Maroon oriole

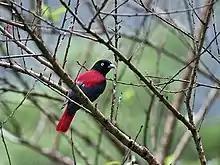
Maroon oriole

The maroon oriole has maroon and black plumage with a black head, neck and wings with a blueish beak. The females have slightly darker bodies and the juveniles have lighter bodies. The adult male is glossy crimson-maroon in color, with black head, neck and wings and a chestnut-maroon tail. The females and immature males have a greyish-white underpart with black streaks. Colouration varies somewhat across the range, with those in the Indian Subcontinent having duller colours and those in Southeast Asia having brighter colours, also tending to somewhat reddish tones.